Cipriano Muñoz, 2nd Count of la Viñaza

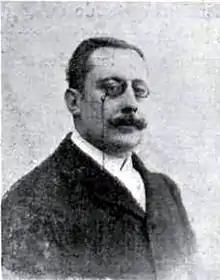

Cipriano Muñoz y Manzano, 2nd Count of la Viñaza, (Zaragoza, 3 October 1862 – Biarritz, France, 24 November 1933) was a Spanish diplomat and academic who served as a deputy to the Spanish Congress and published notable works on linguistics, philology, and art history.